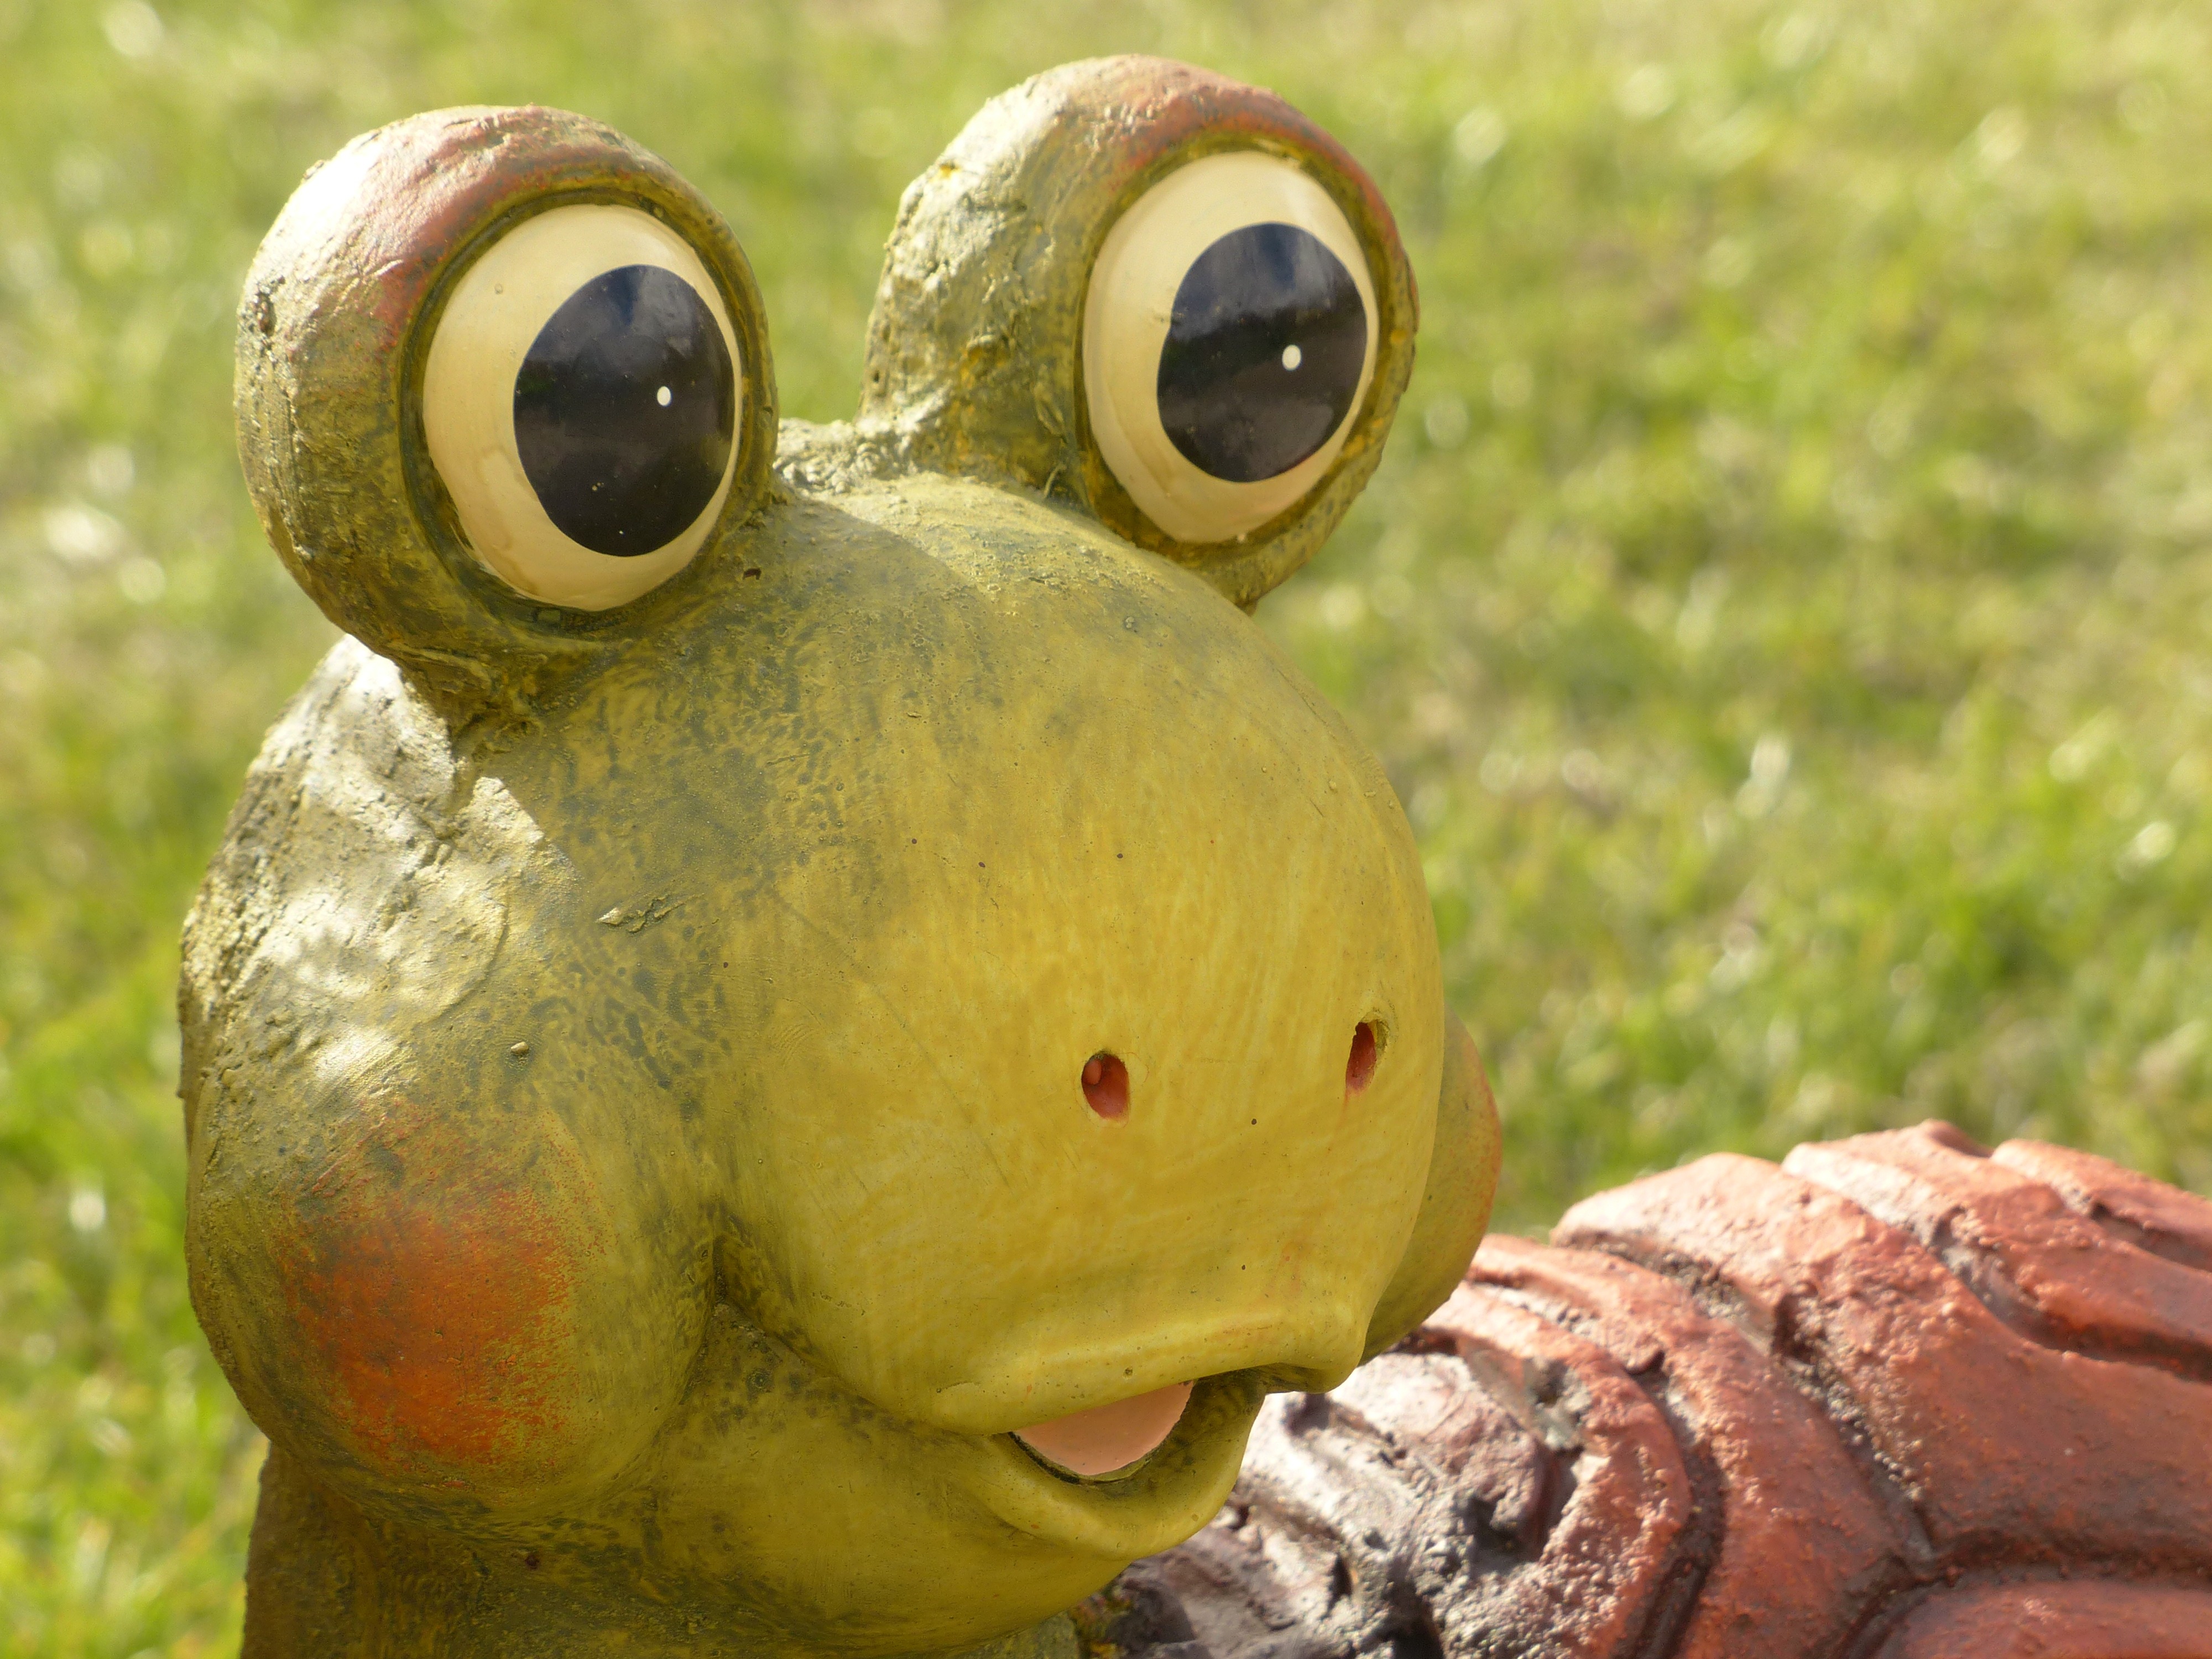
animal, wildlife, decoration, ceramic, turtle, frog, amphibian, garden, pottery, fauna, close up, eyes, figure, look, macro photography, clay figure, ranidae, style eyes